2001 Football League Third Division play-off final

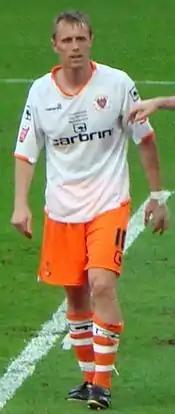
Brett Ormerod "(pictured in 2010)" scored four times in the play-off semi-finals and once in the final.

This was Blackpool's fourth appearance in the play-offs and their third final: they lost to Torquay United on penalties in the 1991 Football League Fourth Division play-off final at the old Wembley Stadium and defeated Scunthorpe United in a penalty shootout in the following season's final. Blackpool had been relegated to the fourth tier of English football the previous season and were aiming for an immediate return to the Second Division. Leyton Orient were making their third appearance in the final of the play-offs, and had won just once, in the 1989 Football League Fourth Division play-off final which was played over two legs against Wrexham. Orient's defeat came in the 1999 Football League Third Division play-off final against Scunthorpe United at the old Wembley Stadium. Leyton Orient had played in the fourth tier of English football since being relegated in the 1994–95 season.